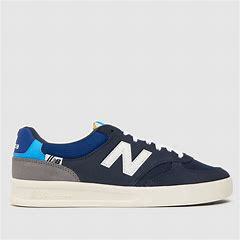
Brand: New
Model: Balance New Balance 300